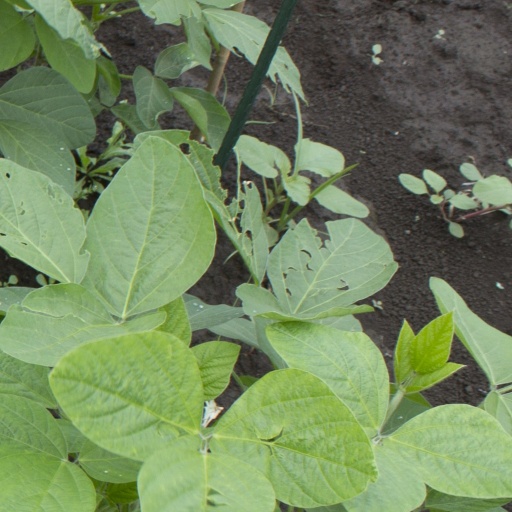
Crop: soybean